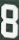
Number: 8